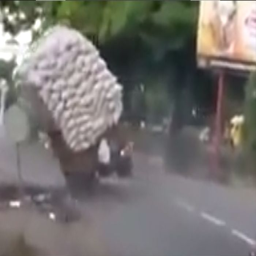
watch as this driver keeps going even though his load is shifting -- until his truck topples over !